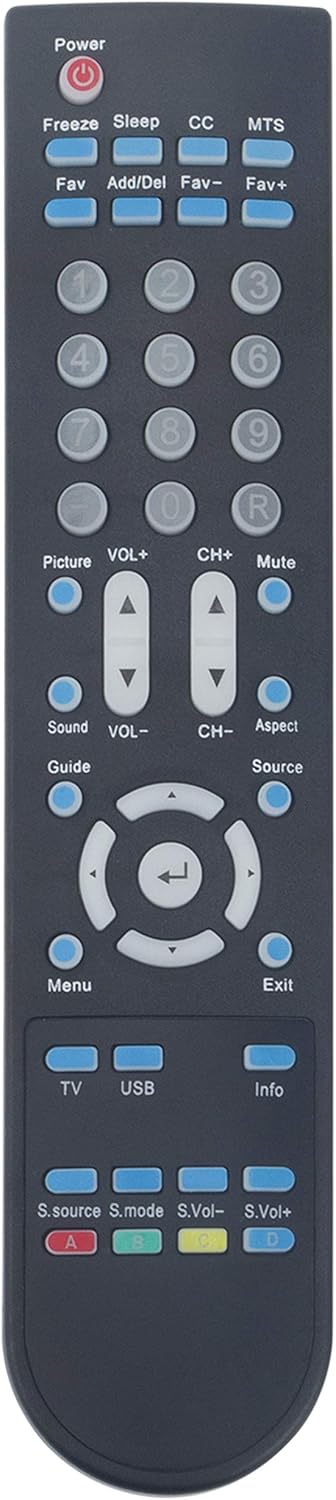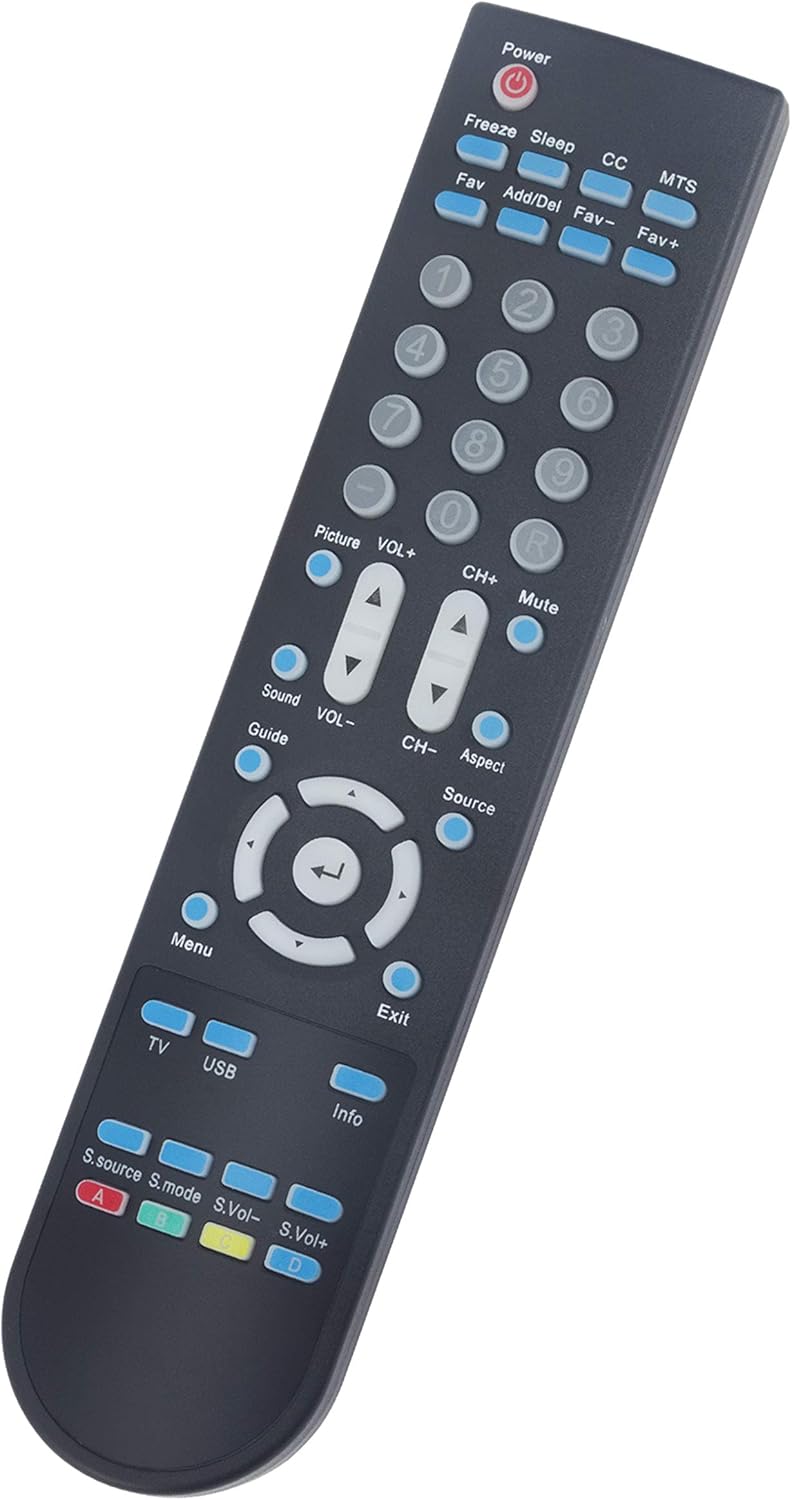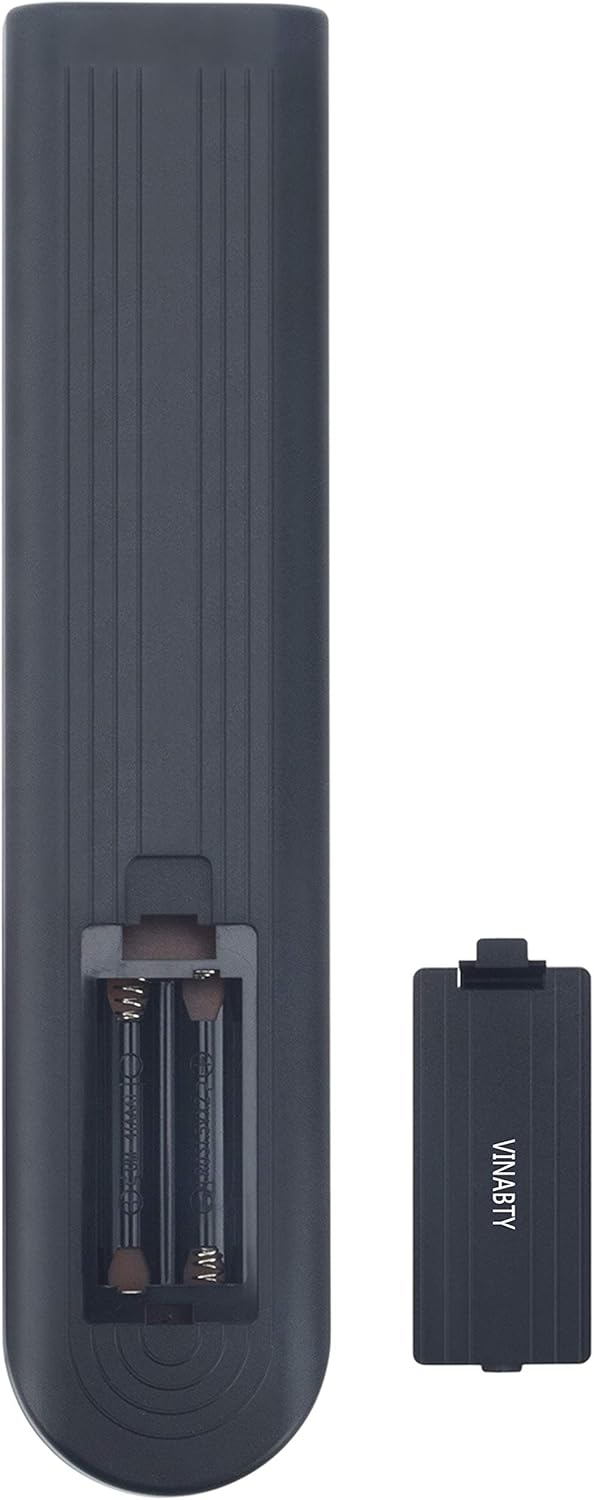
KR007B008 Replaced Remote fit for Sceptre TV X50 X505BV-FHD X405BV-FHDU X408BV-FHDU X505BV-FHD X508BV-FHD X505BV-FHDU X508BV-FHDU
Category: All Electronics
KR007B008 Replaced Remote, fit for Sceptre TV: X50 X505BV-FHD X405BV-FHDU X408BV-FHDU X505BV-FHD X508BV-FHD X505BV-FHDU X508BV-FHDU X409BV-FHD
Features: KR007B008 Replaced Remote, fit for Sceptre TV: X50 X505BV-FHD X405BV-FHDU X408BV-FHDU X505BV-FHD X508BV-FHD X505BV-FHDU X508BV-FHDU X409BV-FHD ; | Compatible with TV models: E320BV-FHDD, E420BV-F120, E425BVFHDD, E465BV-FHDD, X402BV-FHD; | basic ir remote control; no programming needed; | only need install new battery to use; | Battery type it needed: two AAA;